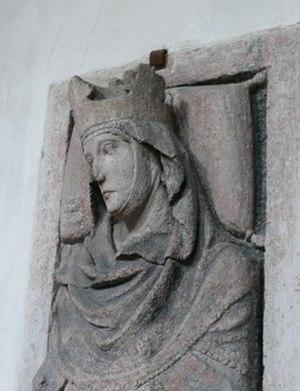
La guerre à travers l'histoire a été principalement un domaine d'hommes, mais des femmes aussi ont joué un rôle - en tant que dirigeantes, espionnes et, moins souvent, combattantes. Suit une liste de femmes remarquables qui, dans l'une de ces capacités, ont été activement engagées dans la guerre à l'ère postclassique. Elle n'inclut pas les monarques féminins ou autres dirigeantes qui n'ont pas mené de troupes.